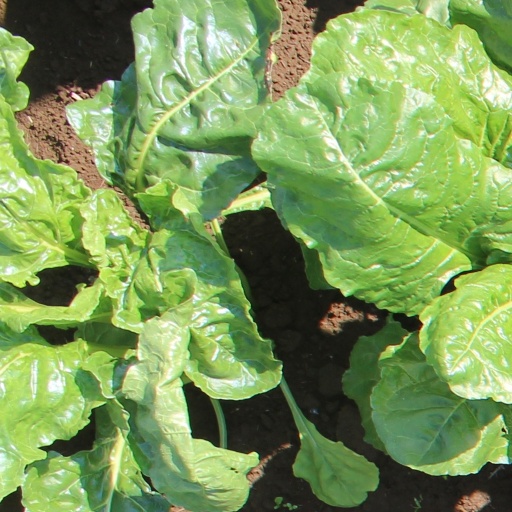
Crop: sugar beet